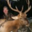
Label: deer